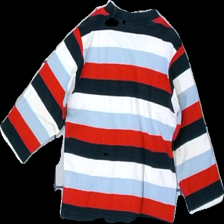
View: back
Type: Top
Category: Children
Brand: H&M
Colors: Blue, White, Red
Material: 100% Cotton
Pattern: Striped
Cut: C-collar
Size: 86
Season: All
Stains: Minor
Price range: <50
Recommended usage: Recycle
Description: several stains